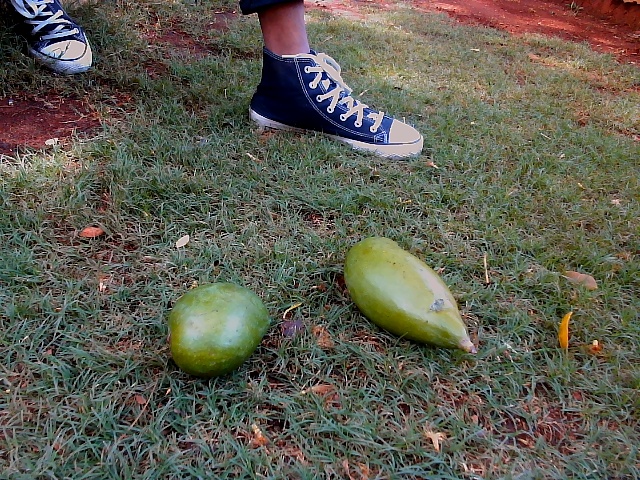
Label: Raw_Mango